Geethanjali (1985 film)

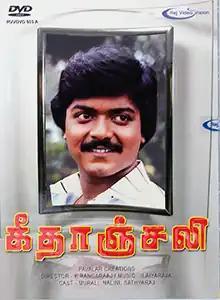
DVD cover

Geethanjali is a 1985 Indian Tamil-language film directed by K. Rangaraj. The film stars Murali, Sathyaraj, Bhavya and Nalini. It was released on 12 October 1985.